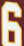
Number: 6